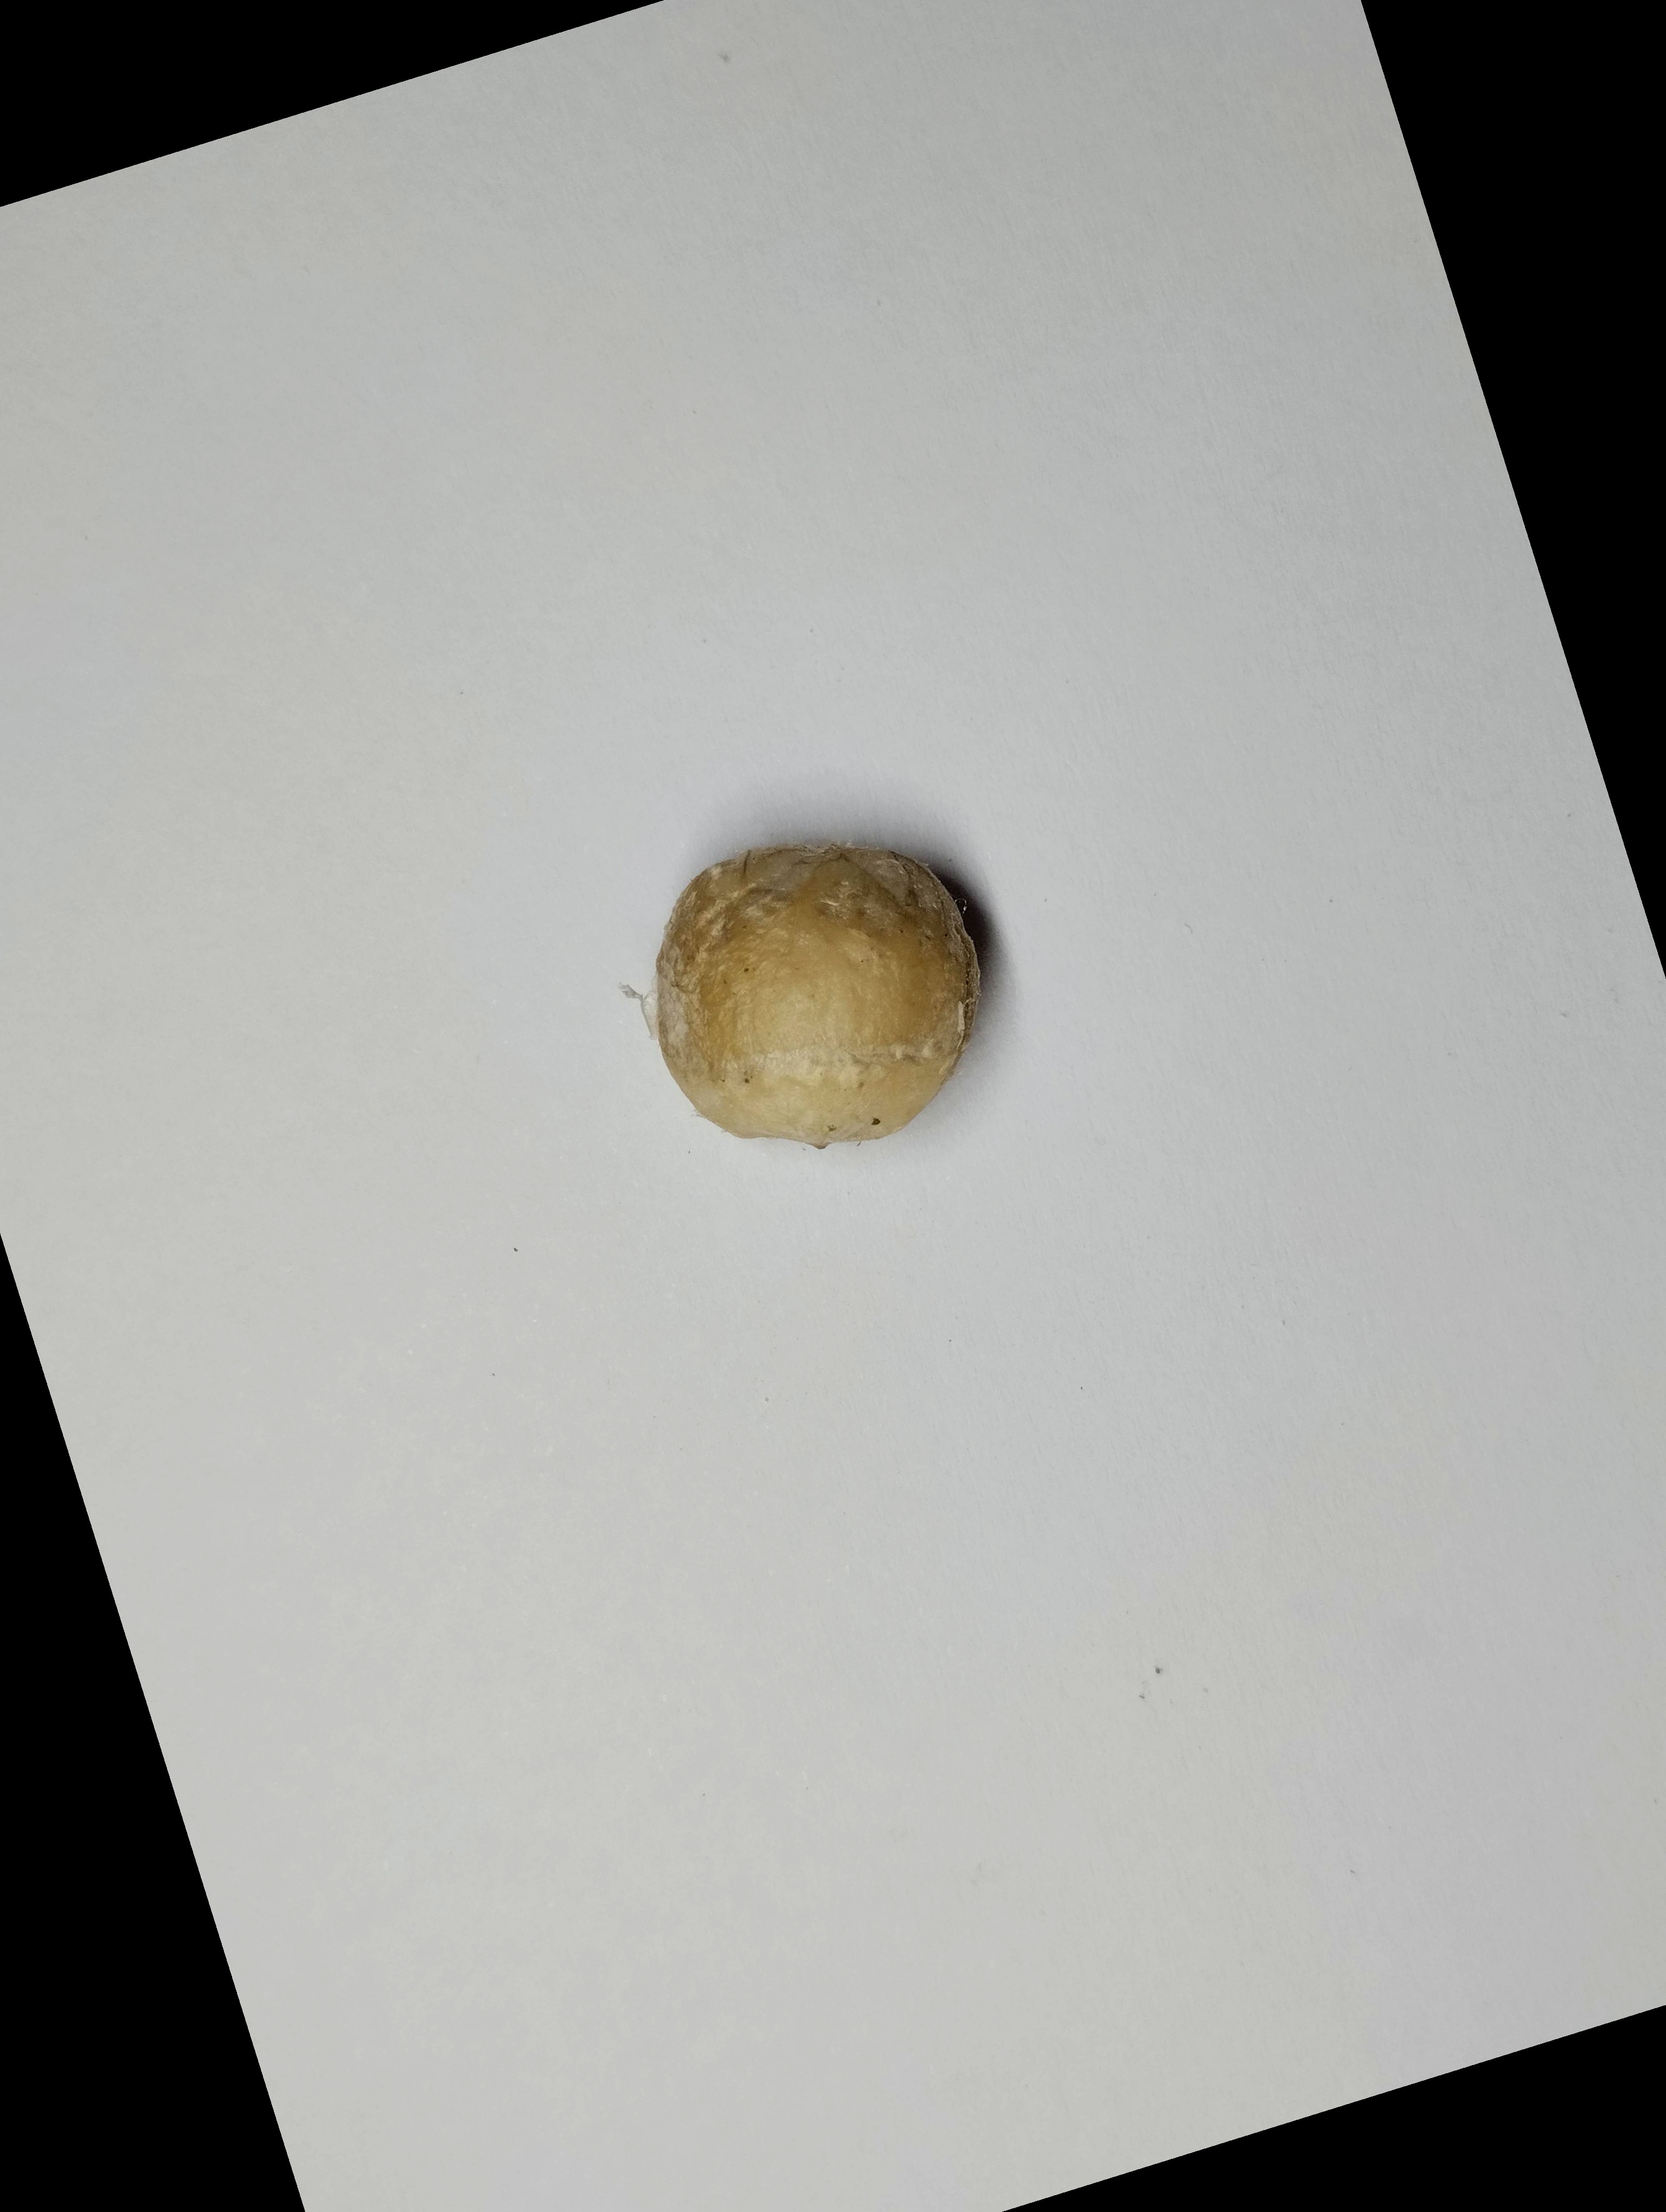
Label: bagus (good seed)